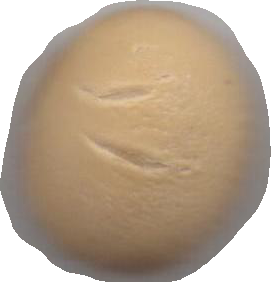
Variety: Dega